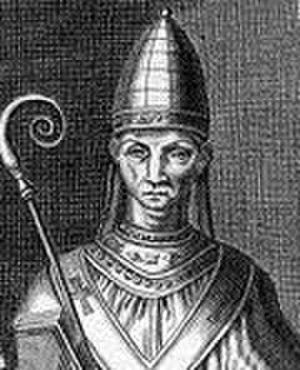
Jean X Cenci, en latin : Ioannes X, est le 122ᵉ pape de l'Église catholique de mars 914 à sa mort en mai 928. Candidat des comtes de Tusculum, il tente d'unifier l'Italie, sous la direction de Bérenger Iᵉʳ de Frioul, et joue un rôle dans la défaite des Sarrasins lors de la bataille du Garigliano. En raison de son influence, sa chute est provoquée par Marozie Iʳᵉ et Guy de Toscane, qui, pour prendre le pouvoir à Rome, le capturent et le font enfermer au château Saint-Ange où il meurt empoisonné, étouffé ou à la suite de mauvais traitements liés à son enfermement. Son pontificat se déroule durant la période connue en tant que Saeculum obscurum.
Cette page dresse une liste de personnalités nées au cours de l'année 860 :